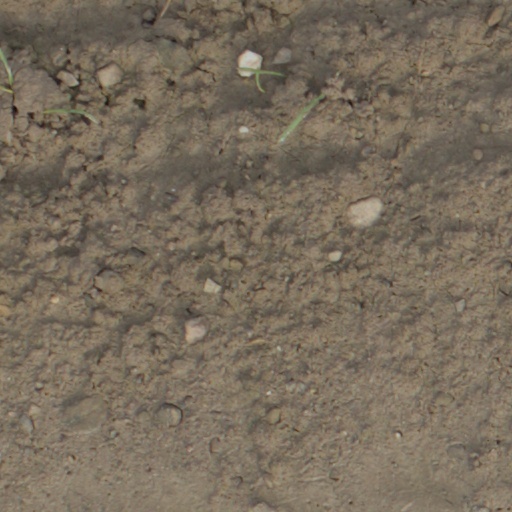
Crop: wheat